Coffee cup

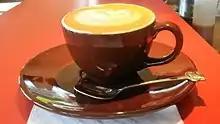
Traditional 6 oz cappuccino served in a ceramic cup, on a saucer, with a spoon and napkin

The Italian Espresso National Institute recommends serving cappuccino in a china cup holding approximately 160 ml, usually served on a saucer.